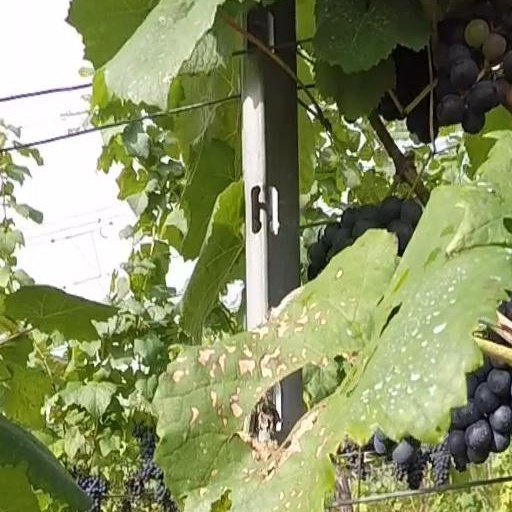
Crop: grape